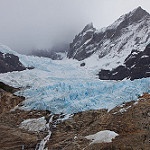
Label: glacier